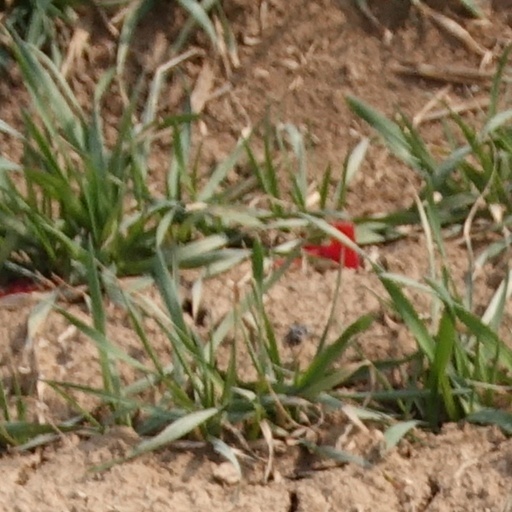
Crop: wheat